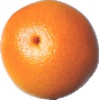
Label: pink_grapefruit